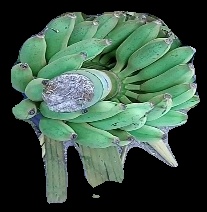
Variety: elakki-bale
Grade: grade1